Goldsinny wrasse

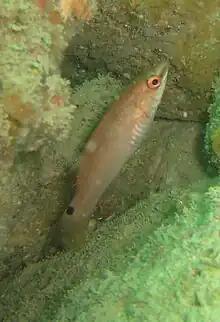
Ctenolabrus rupestris Saint-Quay-Portrieux

The goldsinny wrasse ("Ctenolabrus rupestris") is a species of ray-finned fish, a wrasse from the family Labridae which is native to the eastern Atlantic Ocean and associated seas. This species is the only known member of its genus.